Pico-Union, Los Angeles

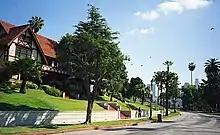
Alvarado Terrace

According to the "Los Angeles Times"' Mapping L.A. project, Pico-Union is bounded by Olympic Boulevard on the north, the Harbor Freeway on the east, the Santa Monica Freeway on the south and Normandie Avenue on the west. It also includes the California Highway Patrol station beneath the Dosan Ahn Chang Ho Memorial Interchange northeast of Washington Boulevard.